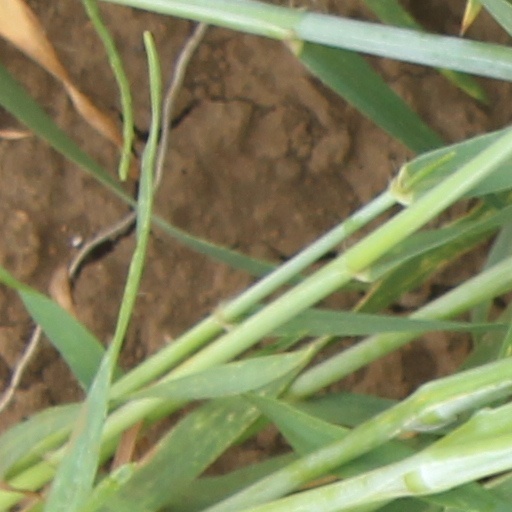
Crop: wheat